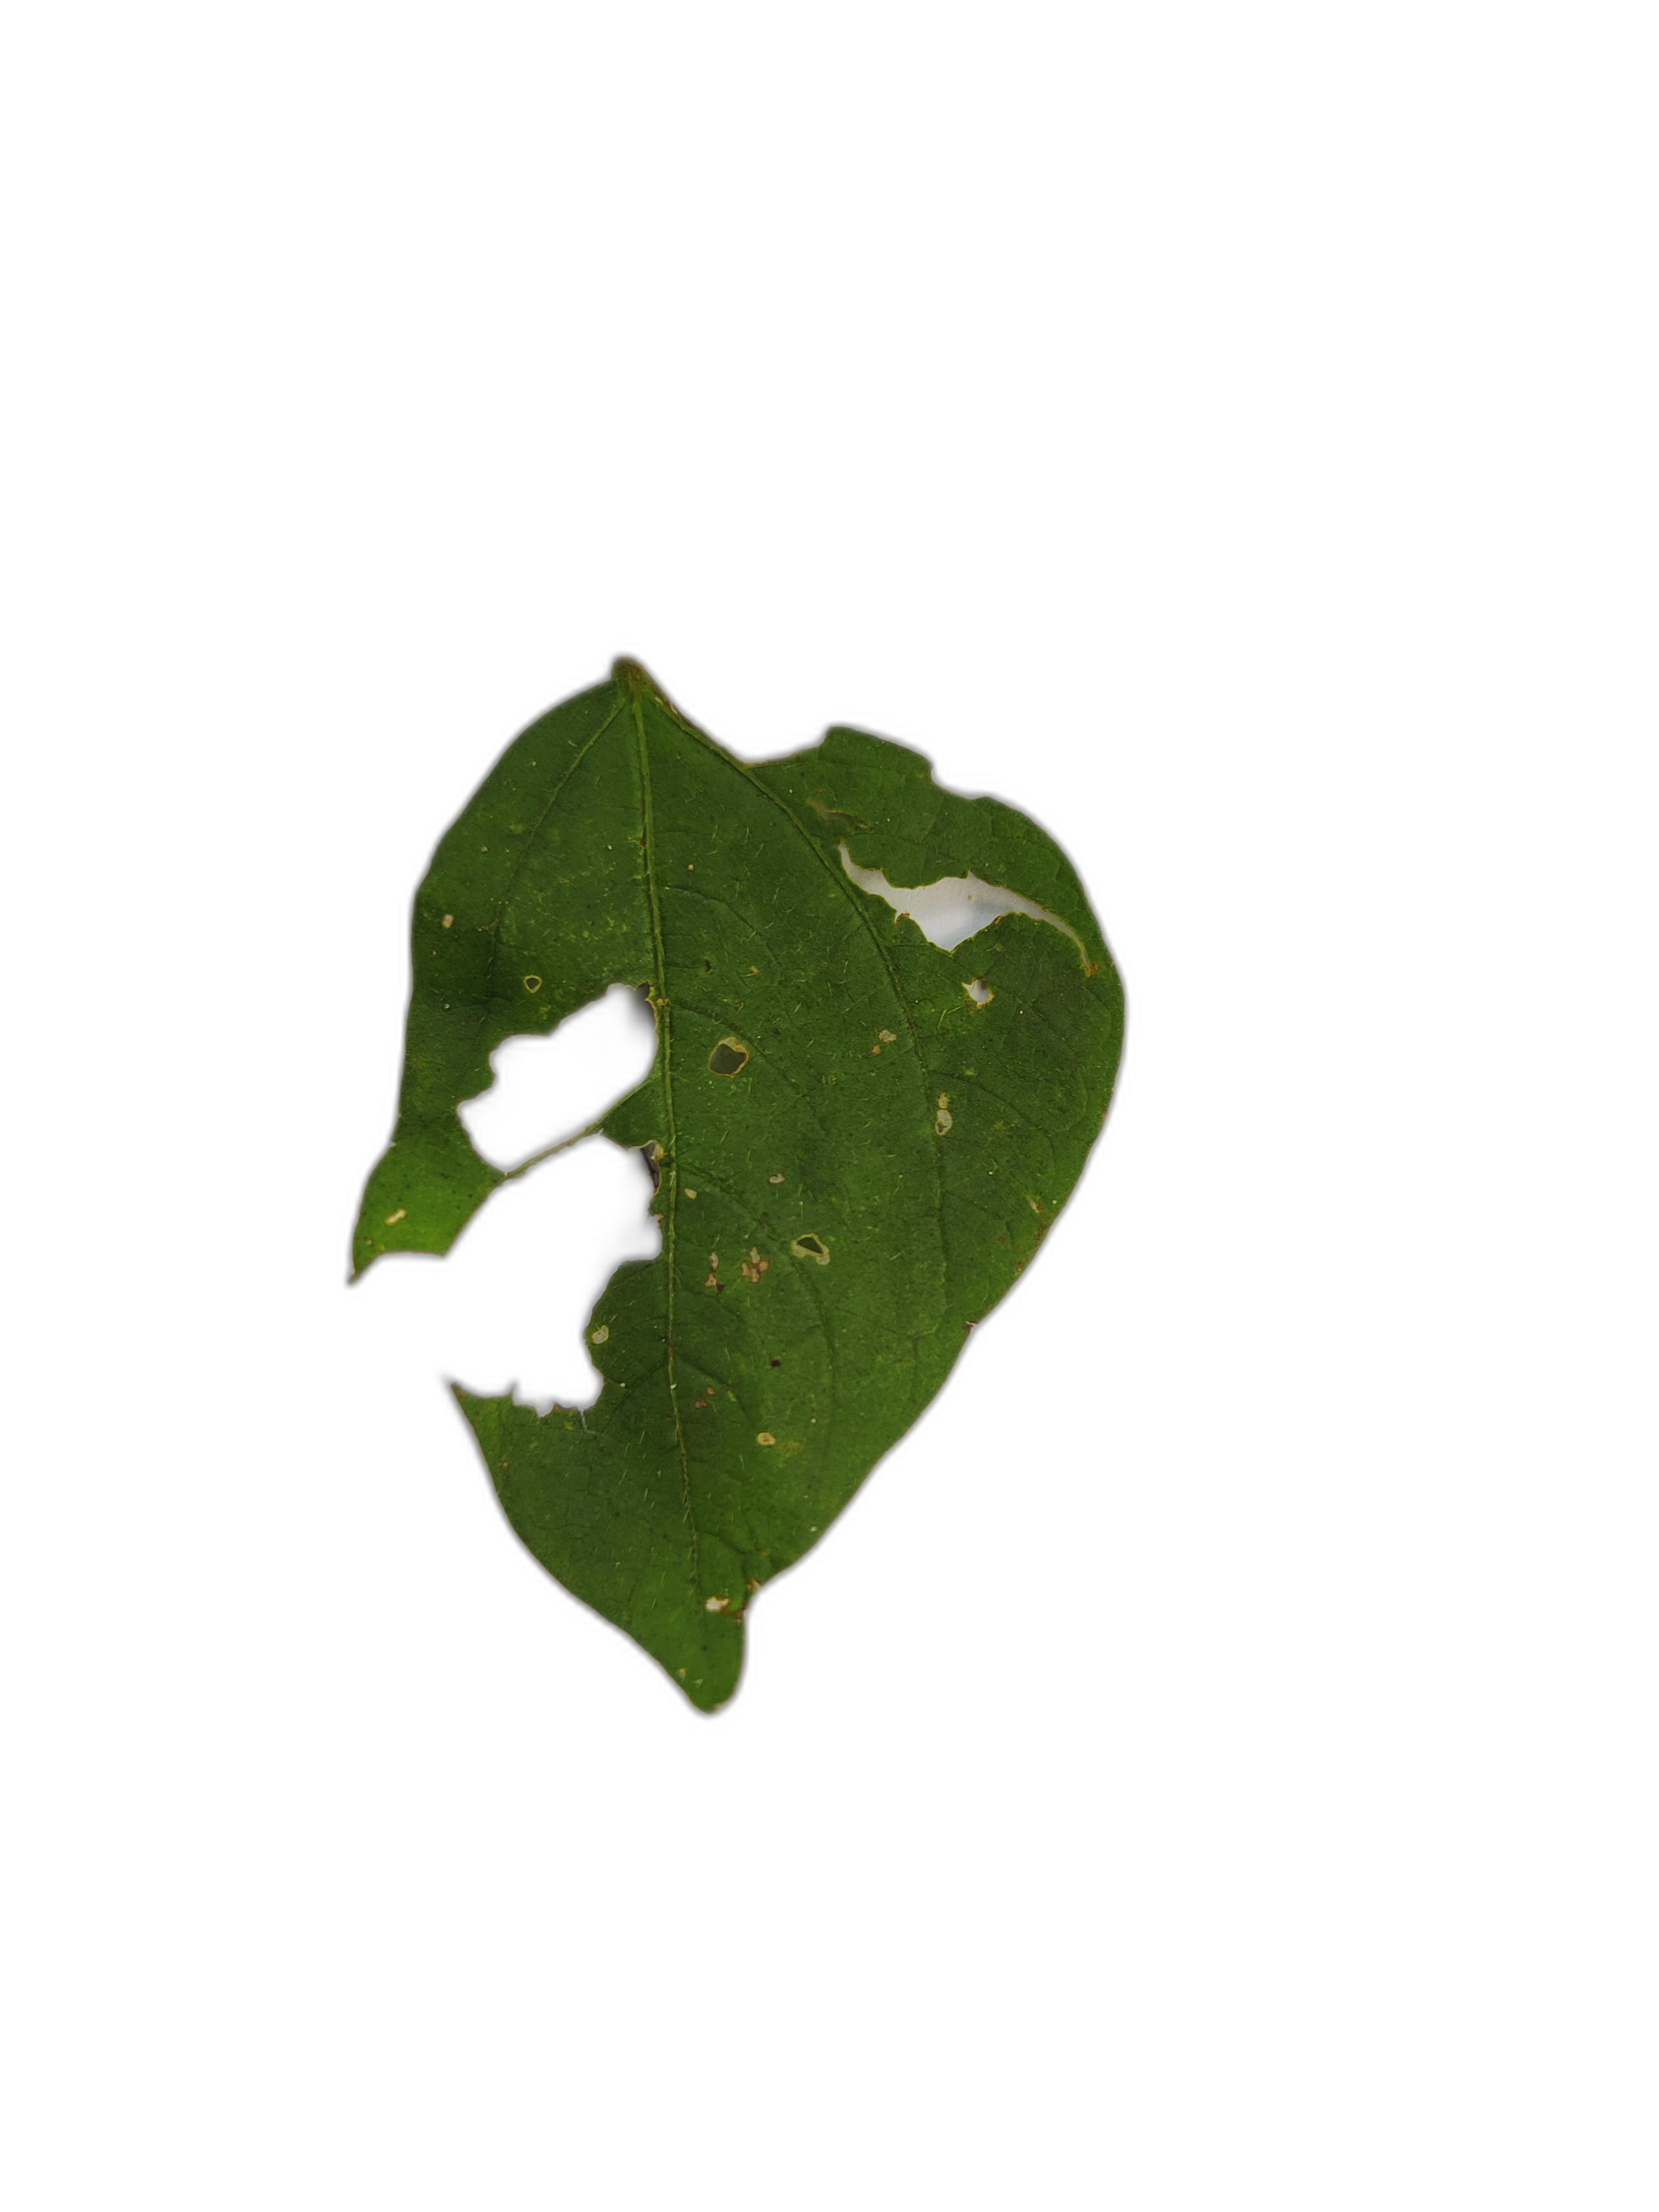
Label: Cercospora leaf spot